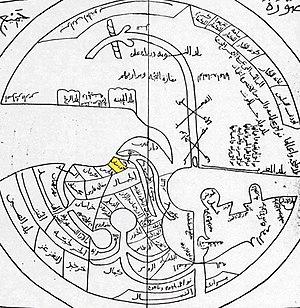
Mohammed Abul-Kassem ibn Hawqal, né à Nisibis est un voyageur, chroniqueur et géographe arabe du Xᵉ siècle. Il est l'auteur d'un ouvrage de géographie fameux, « La Configuration de la Terre ». Ses voyages se sont déroulés entre 943 et 969.
Voir aussi : Liste des siècles, Chiffres romain